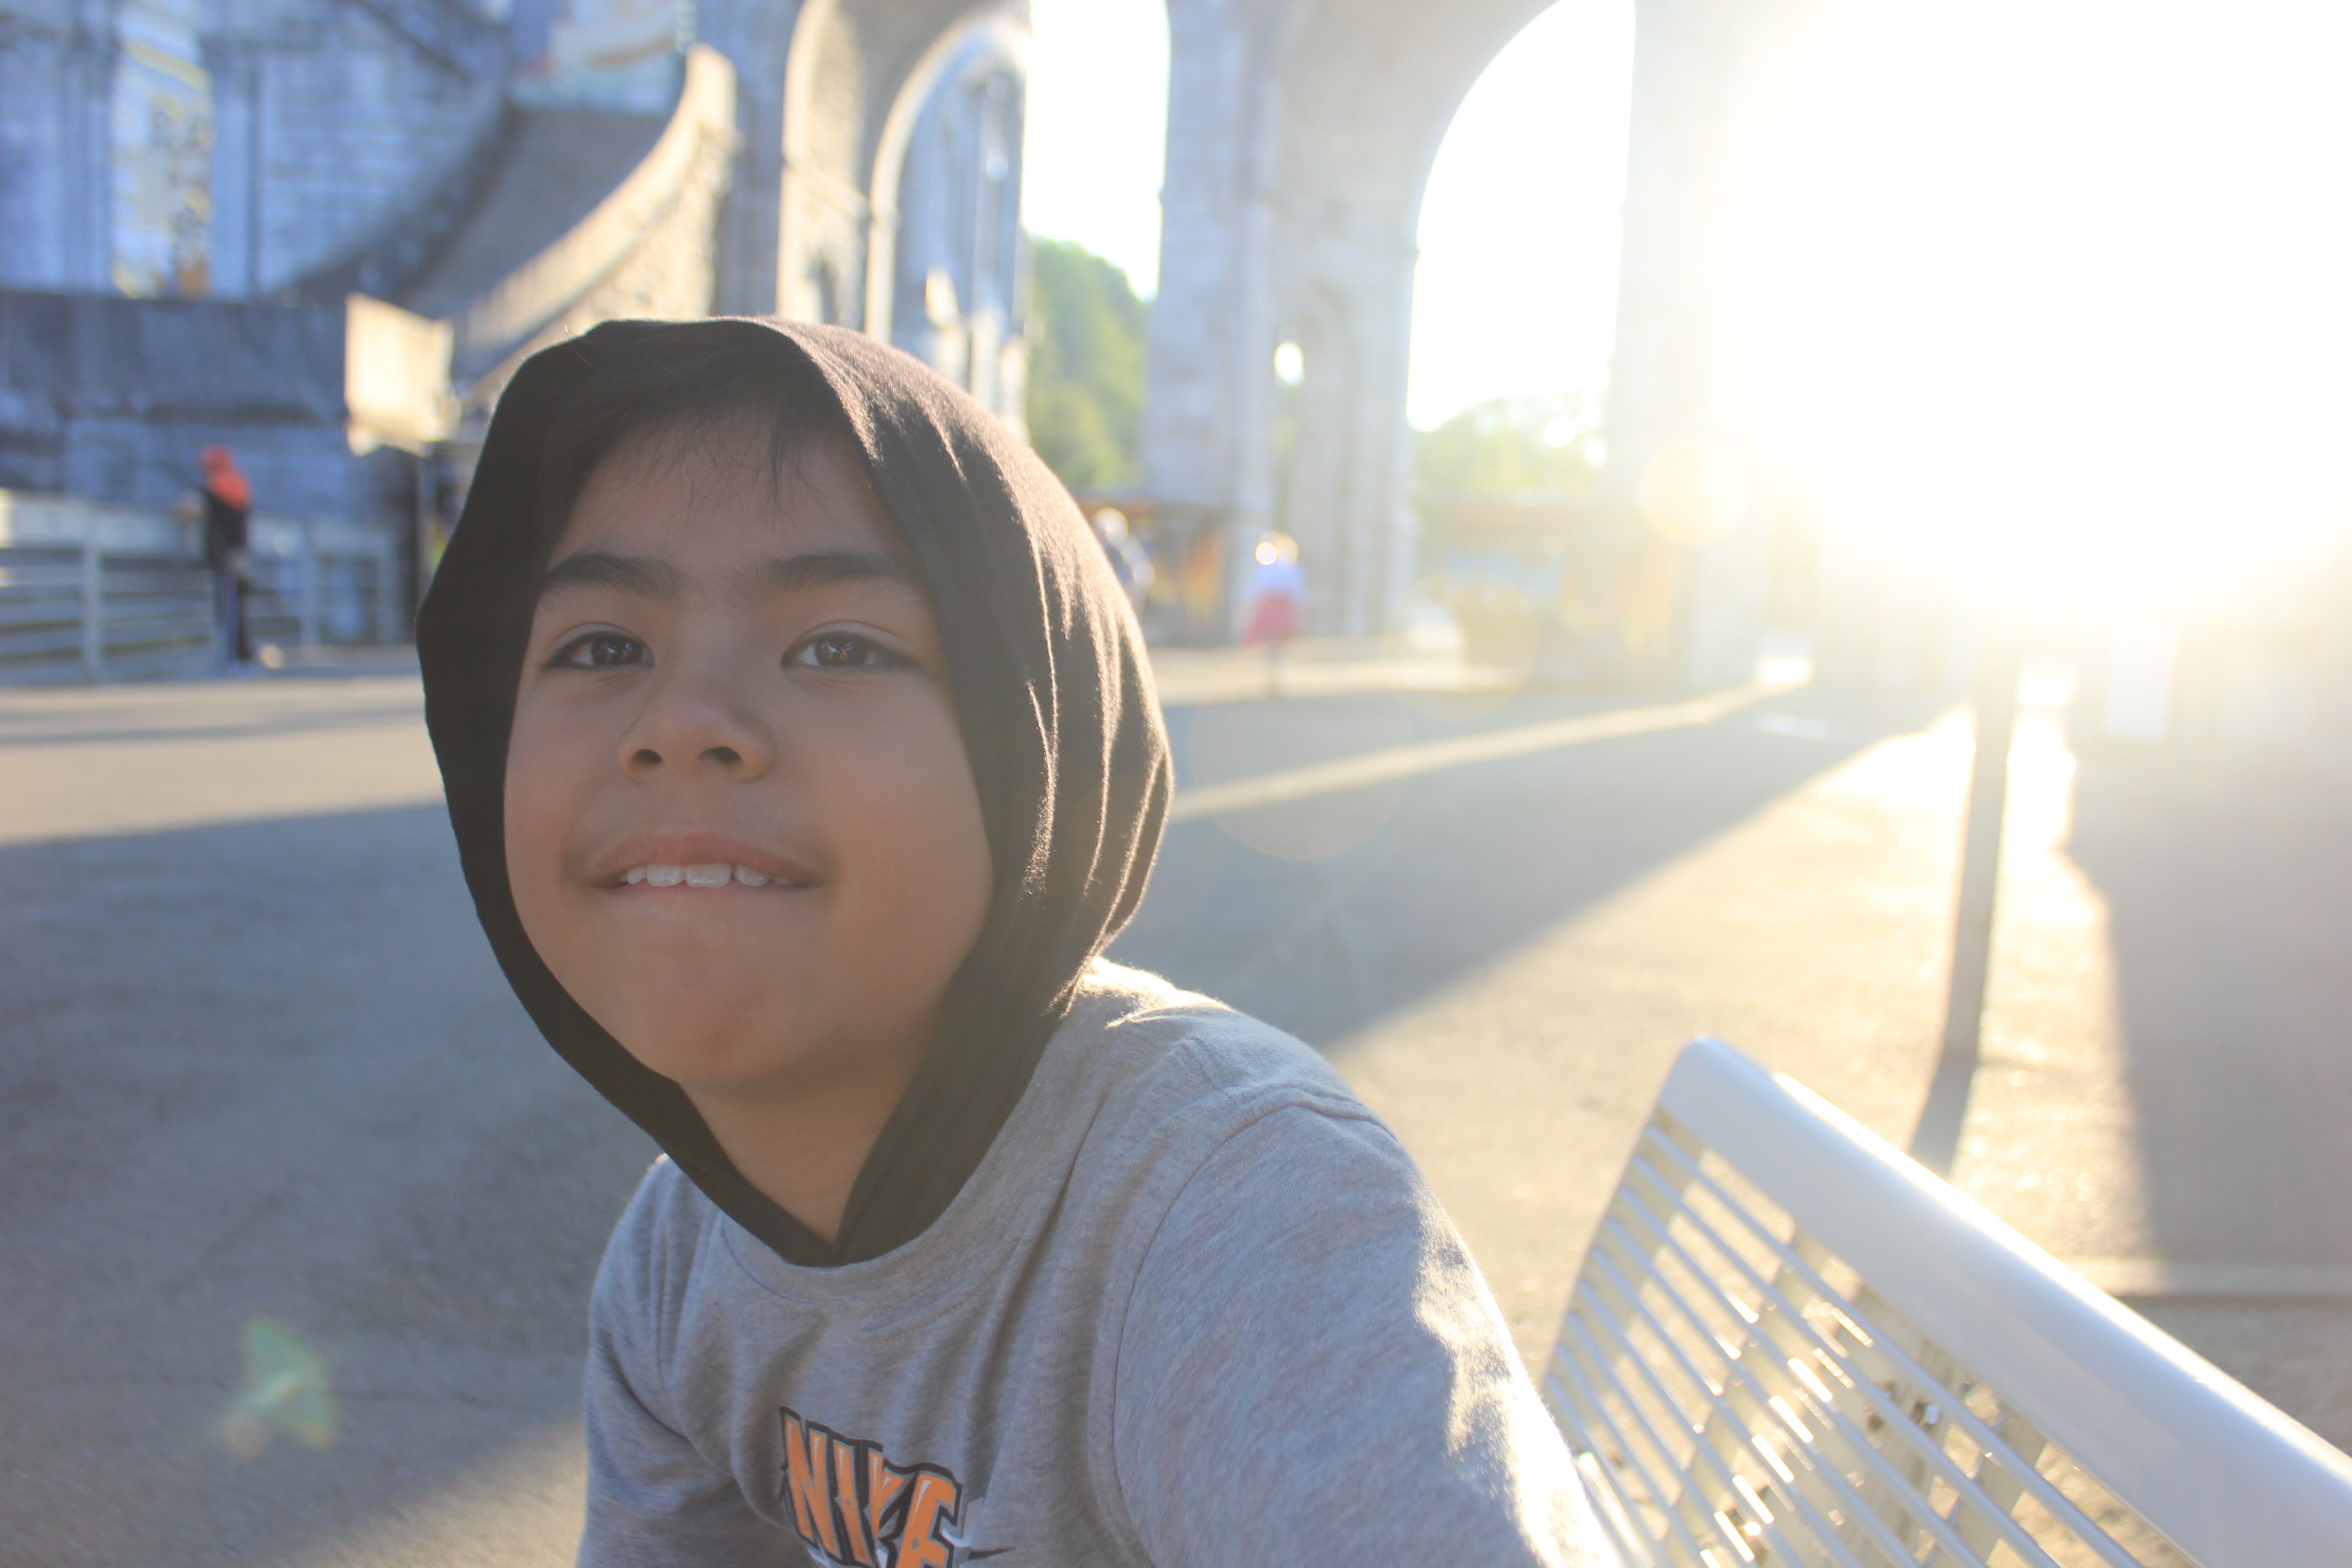
person, people, male, child, facial expression, smile, toddler, photograph, snapshot, day, image, emotion